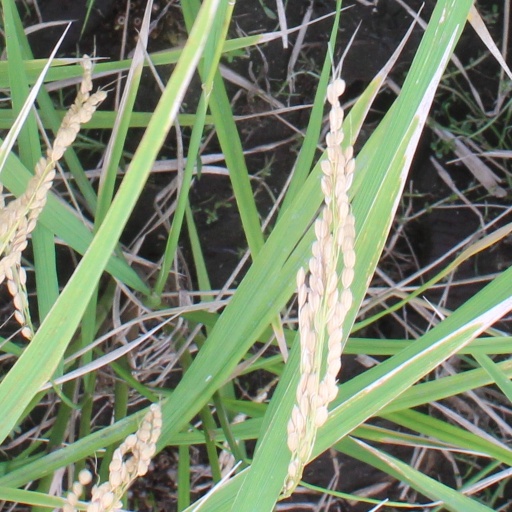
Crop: rice